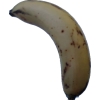
Label: banana